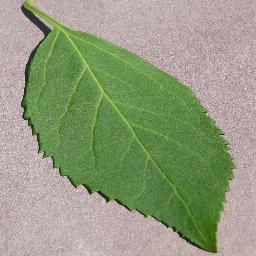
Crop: cherry
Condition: (including_sour)_healthy